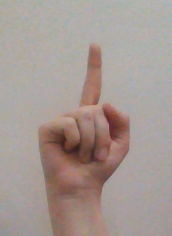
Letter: bb